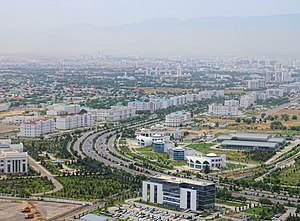
Asjkhabad
Asjkahabad er hovedstaden i Turkmenistan og har 1.031.992 indbyggere. Byen ligger mellem Kara Kum ørkenen og bjergkæden Kopet Dag tæt på grænsen til Iran. Indbyggerne er primært sunnimuslimer med mindretal af russere, rmeniere og persere.